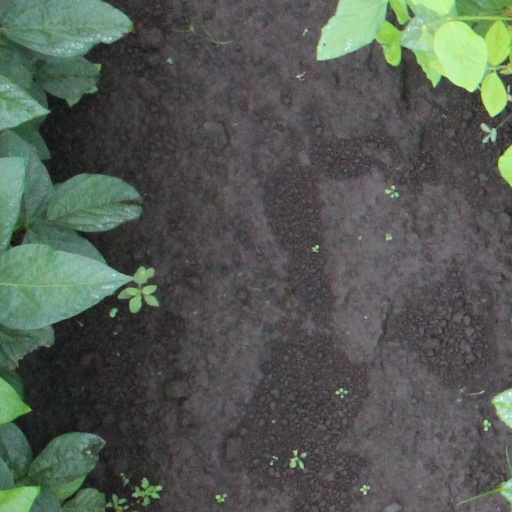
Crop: soybean